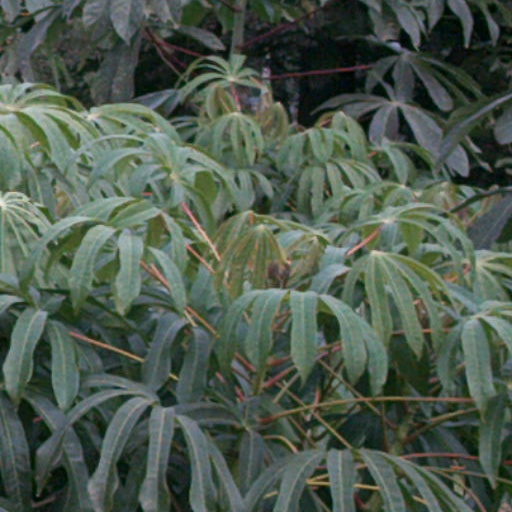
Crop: cassava